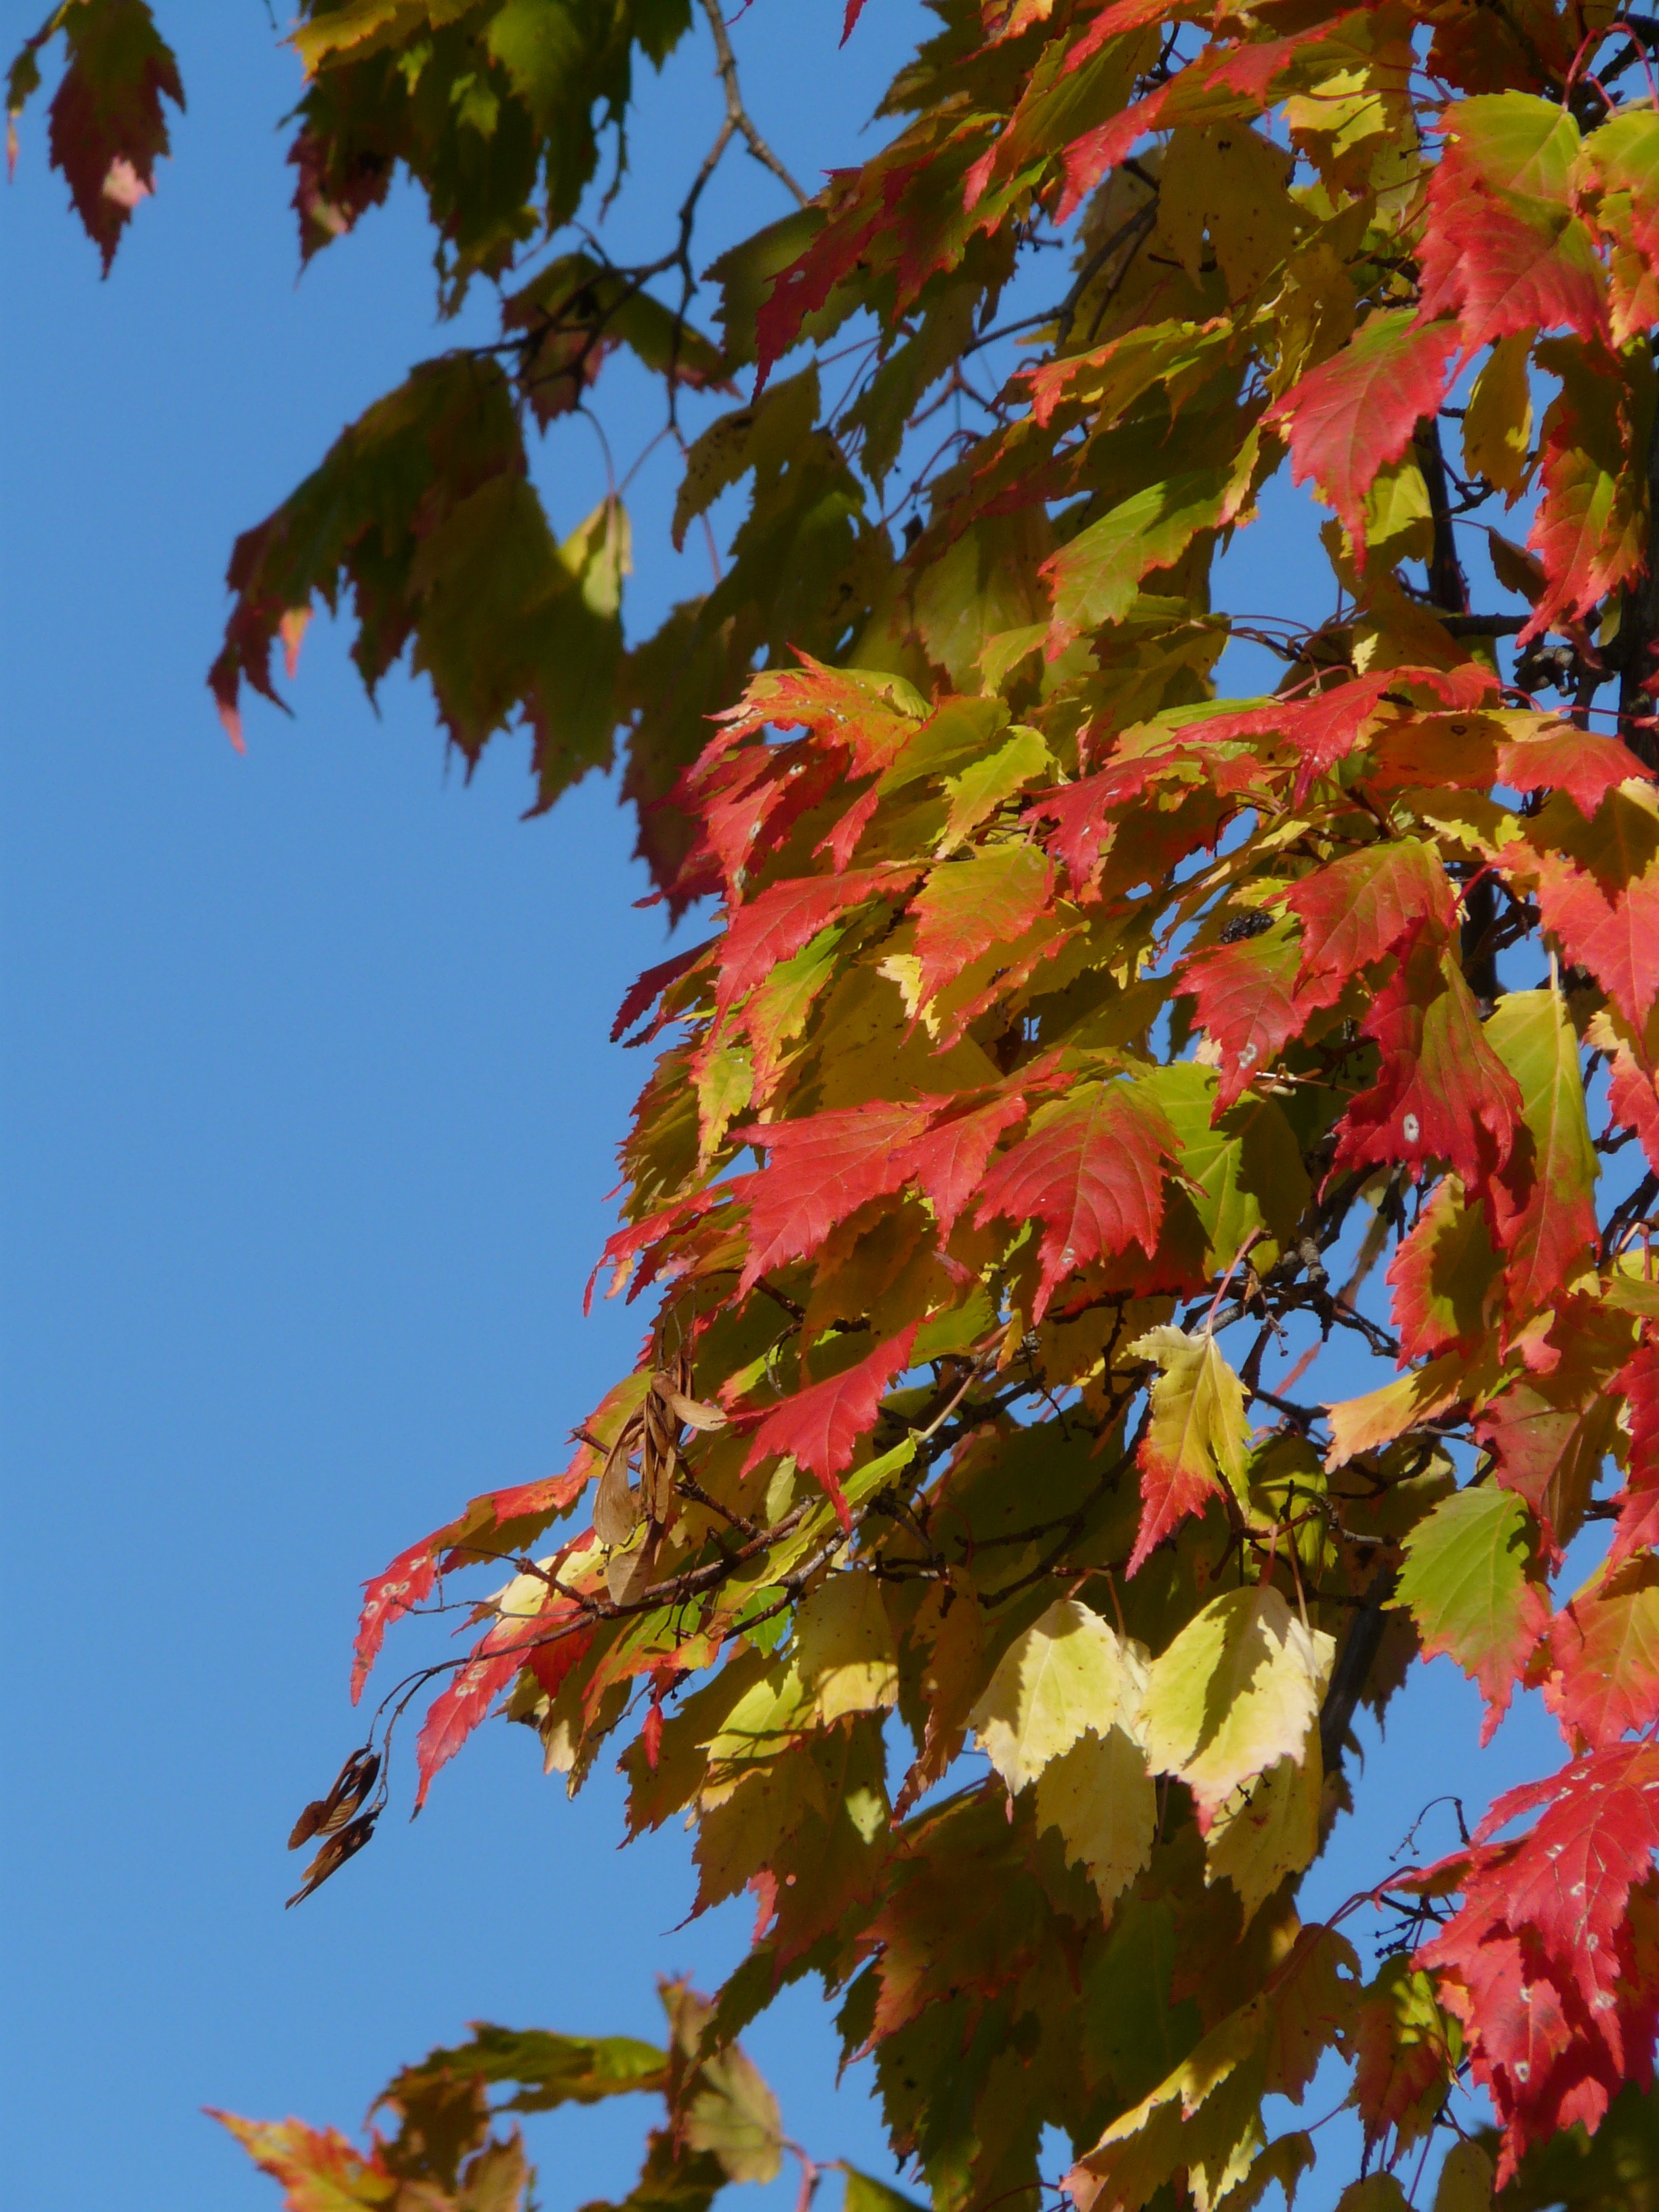
tree, forest, branch, plant, sun, leaf, golden, color, autumn, colorful, season, maple, maple tree, maple leaf, deciduous tree, leaves, bright, october, fall foliage, autumn forest, golden autumn, back light, golden october, flowering plant, needle leaf maple, acer platanoides, woody plant, land plant